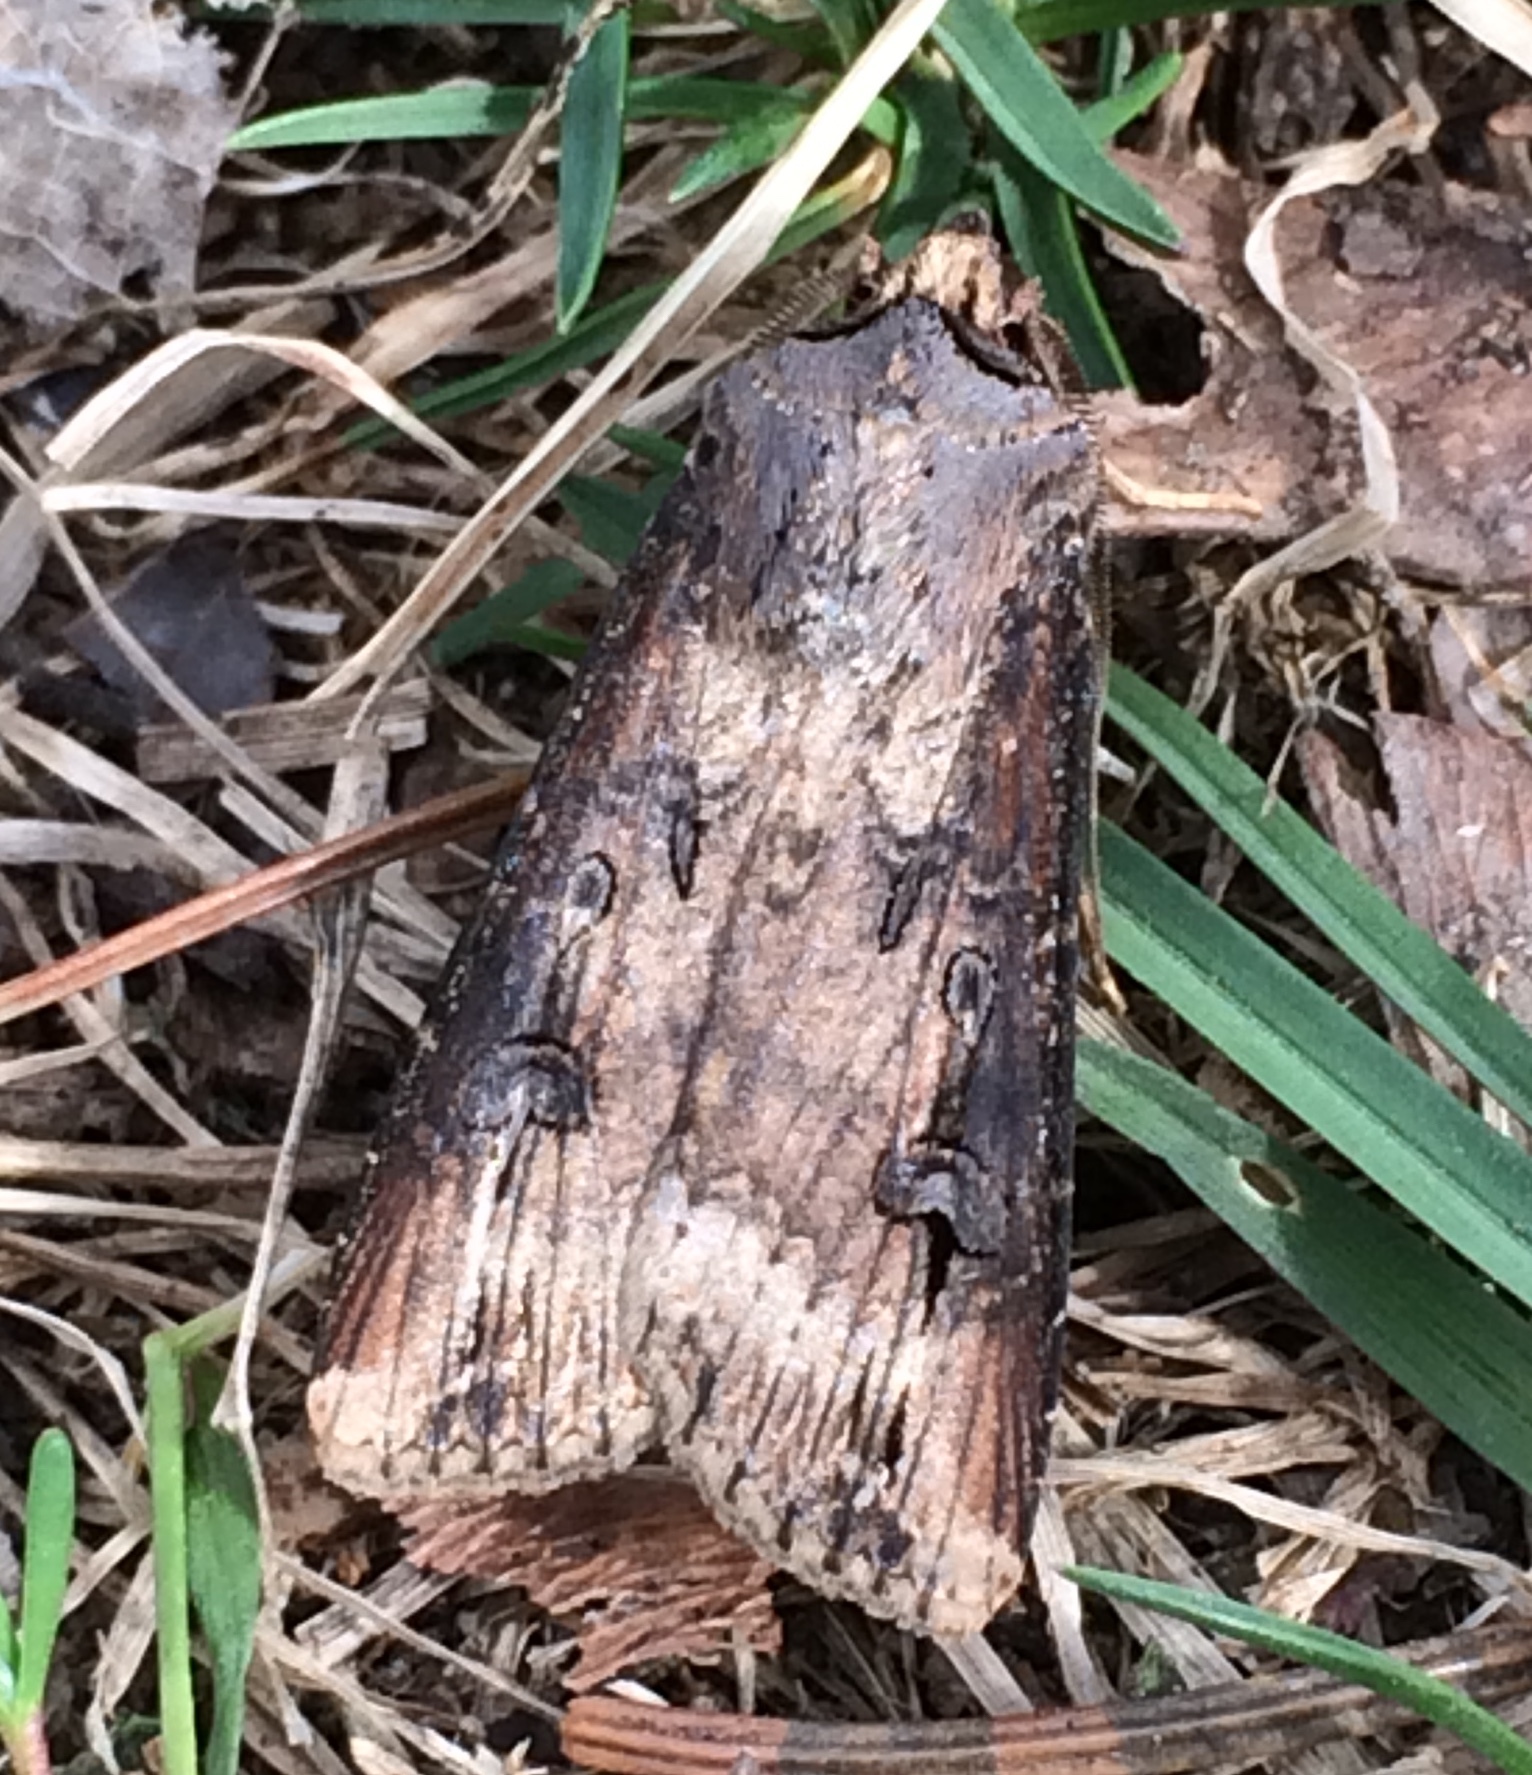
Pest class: cutworms